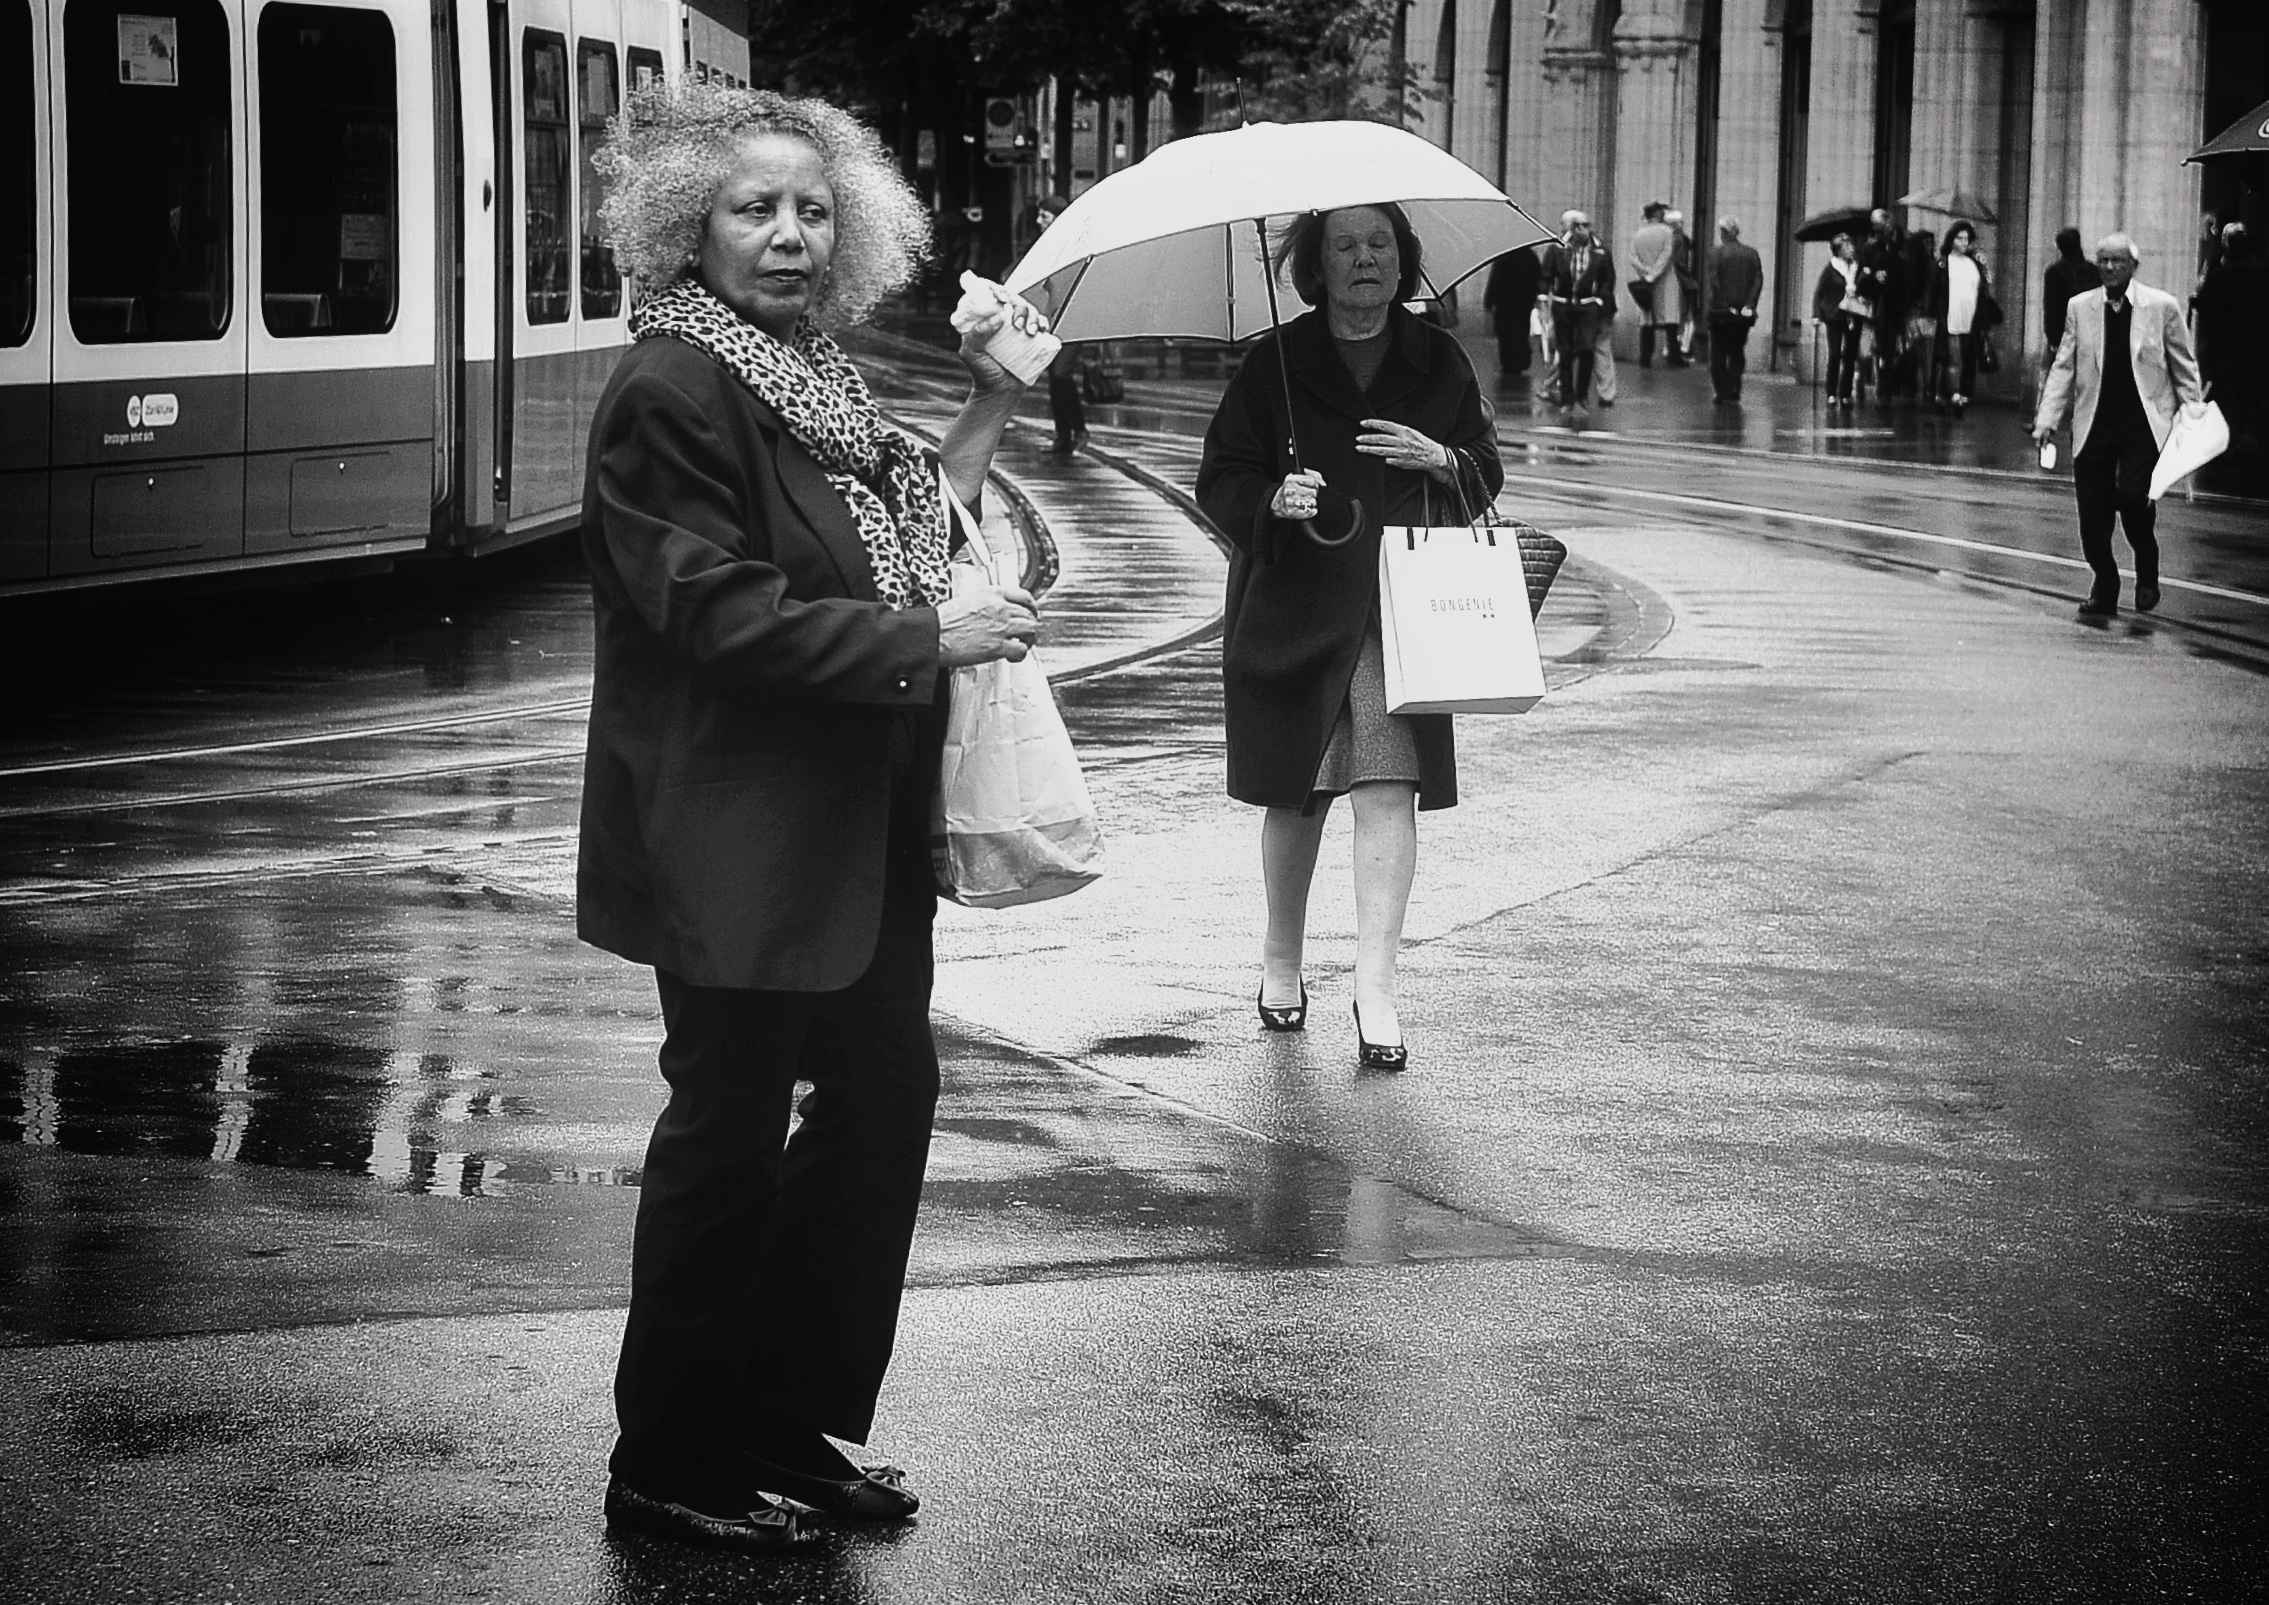
pedestrian, black and white, people, road, white, street, photography, rain, umbrella, nikon, black, monochrome, streetphotography, flickr, bw, blackandwhite, infrastructure, swiss, photograph, snapshot, streetart, schweiz, switzerland, strasse, zurich, blancoynegro, schwarzundweiss, streetscene, thomas8047, onthestreets, d300s, streetphotographer, streetartstreetlife, 175528, paradeplatz, thestreets, dancingqueen, monochrome photography, film noir, human positions